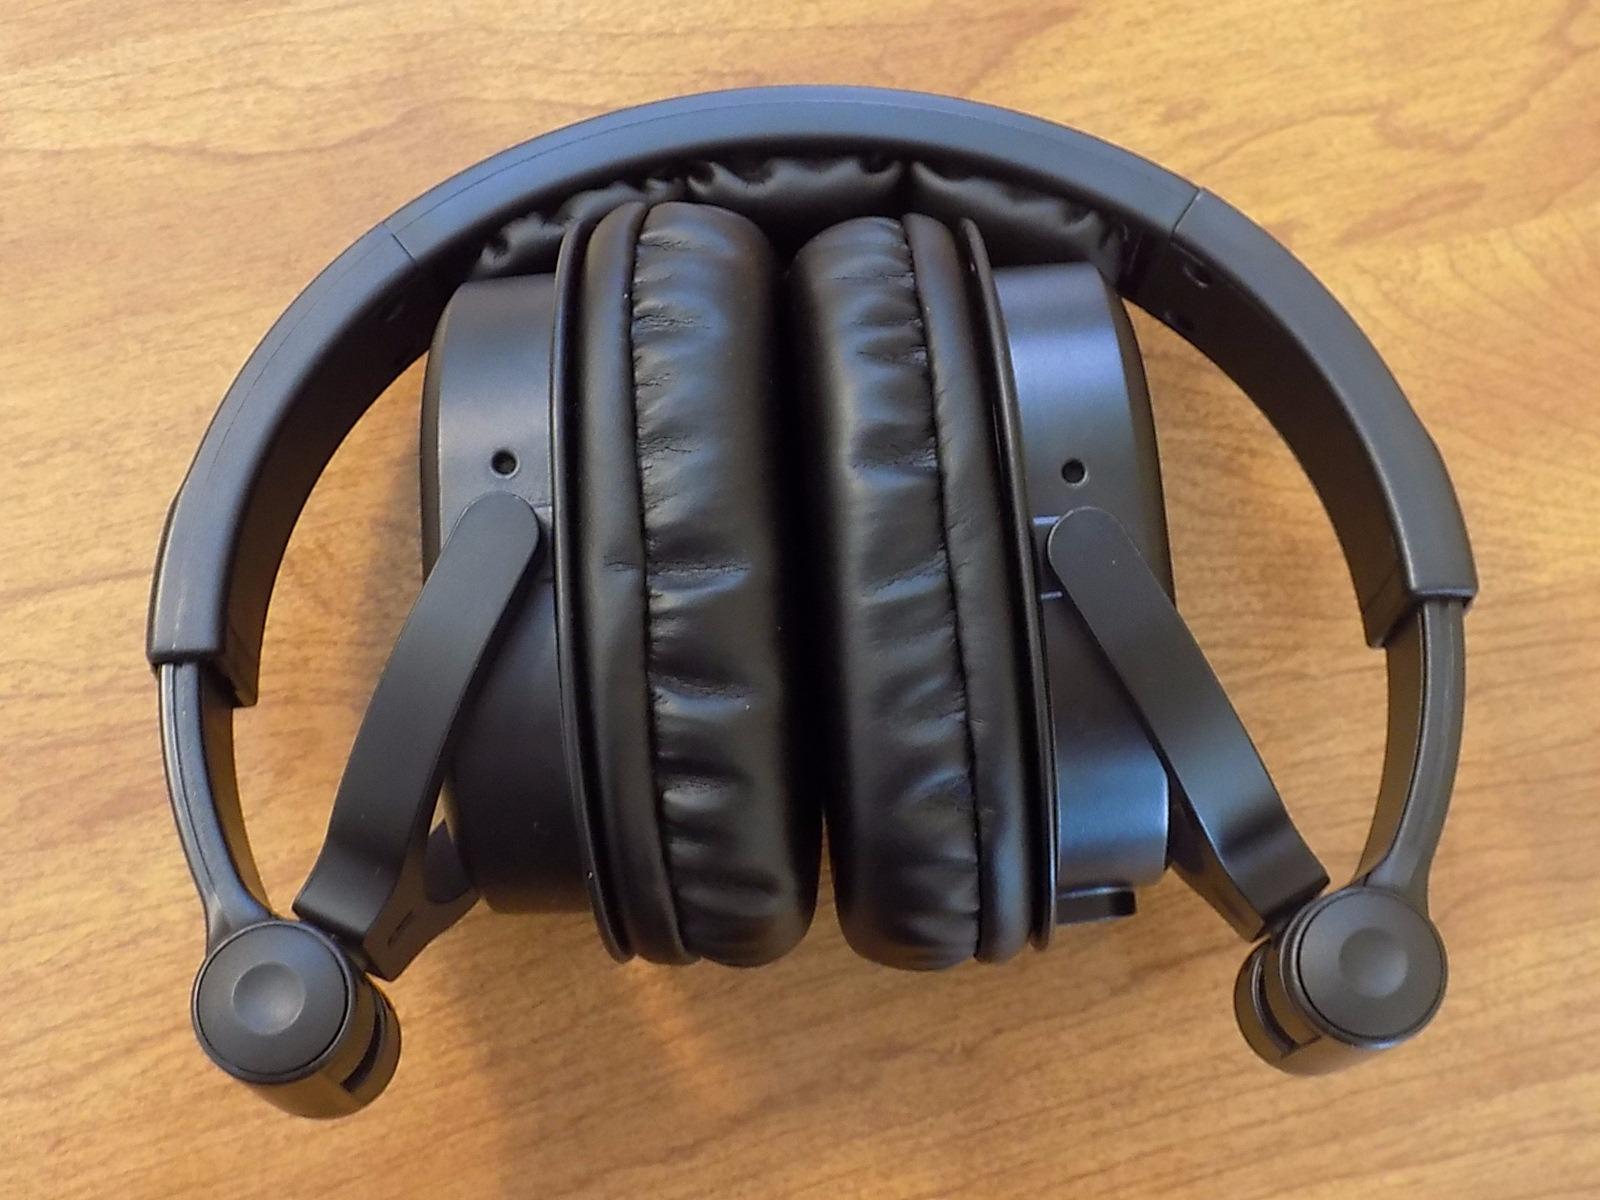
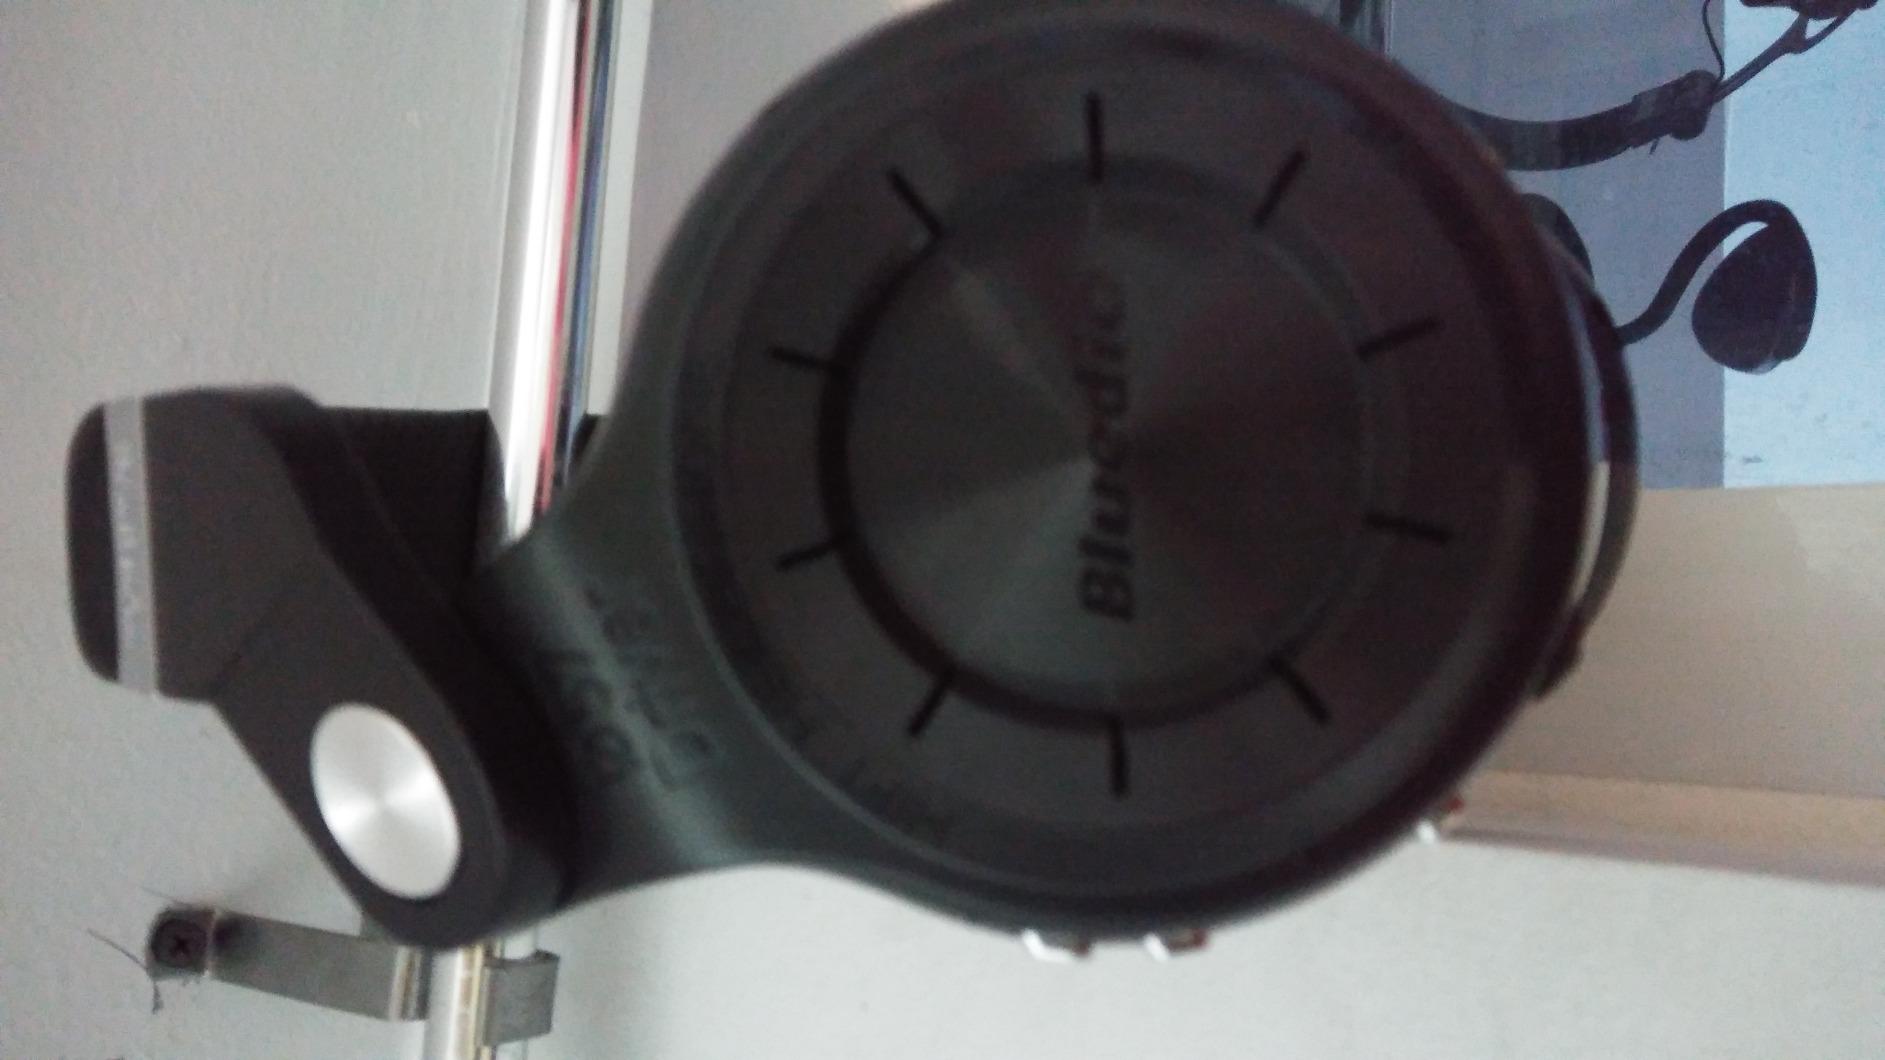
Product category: headphones
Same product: no